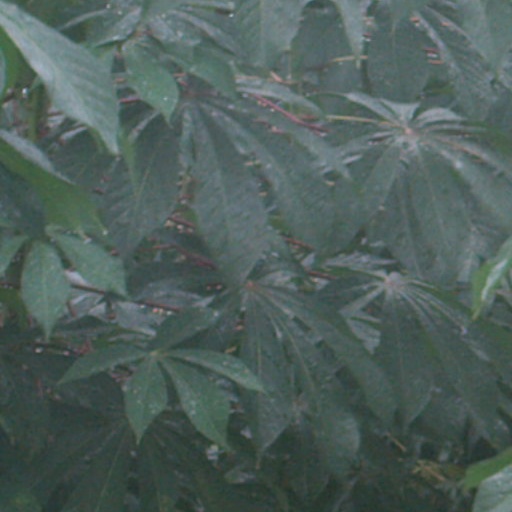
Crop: cassava